Alfa Romeo 6C

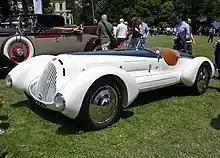
Lopresto's 6C 1750 GS Zagato-Aprile at Rétromobile, Paris, 2015

The 1931 6C 1750 with license plate number "3710 SV" and chassis/engine number #10814331, which is currently owned by notorious rare car collector Corrado Lopresto, is a unique example, whose story is told in Lopresto's bilingual 2015 Skira book "Best in Show – Capolavori dell'auto italiana dalla collezione Lopresto – Italian Cars Masterpieces from the Lopresto Collection".